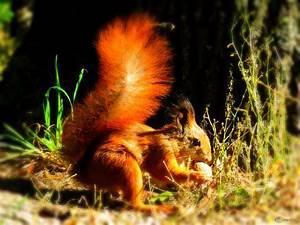
squirrel